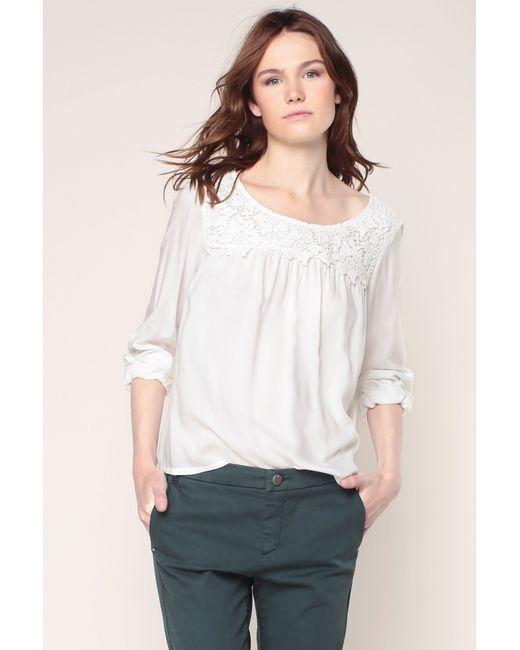
weißes formelles lockeres Oberteil, grüne Freizeithose